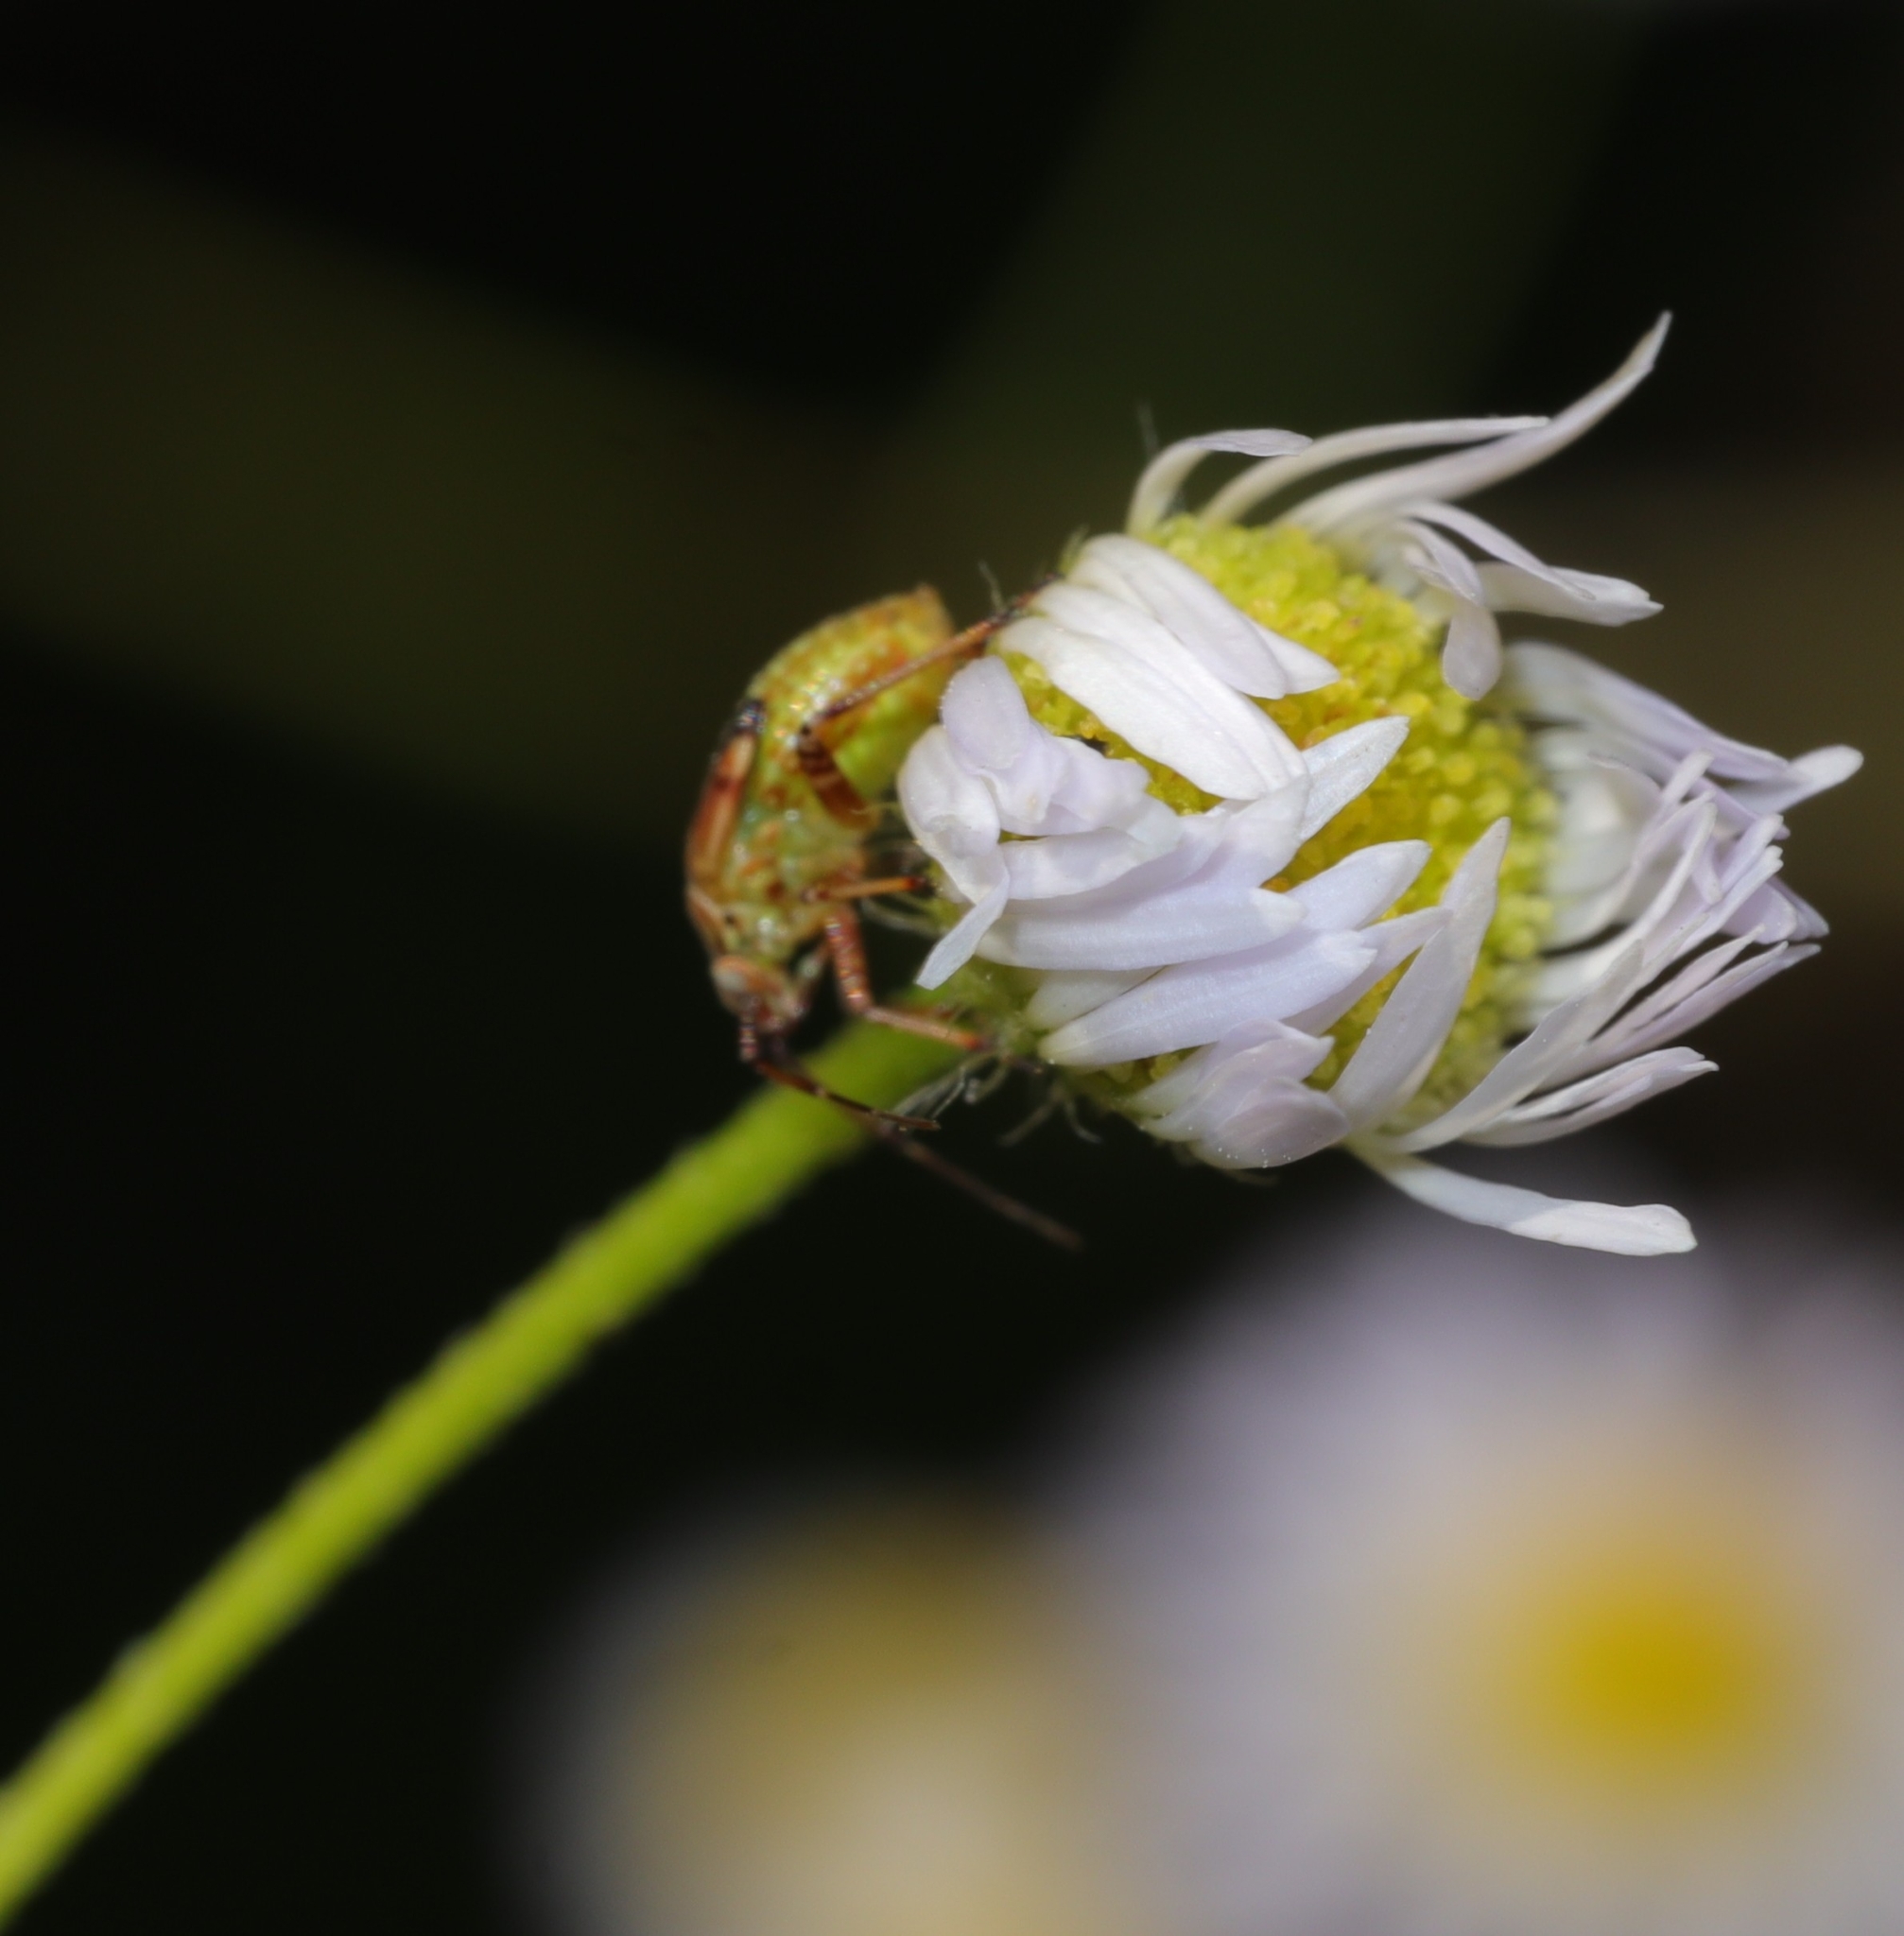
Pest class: lygus_bug